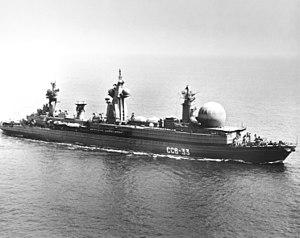
SSV-33 Oural est le nom d'un navire collecteur de renseignement de la marine russe. Il est retiré du service.
Les croiseurs à propulsion nucléaire de la classe Kirov ou Projet 1144 sont les plus grands et les plus puissants bâtiments de guerre de surface ayant été mis en service dans la marine soviétique et tiennent aujourd'hui encore ce rang dans la marine russe.